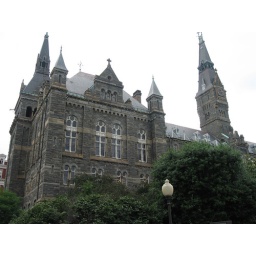
An ancient building at Georgetown University reaches for the rainy sky in late June 2006.